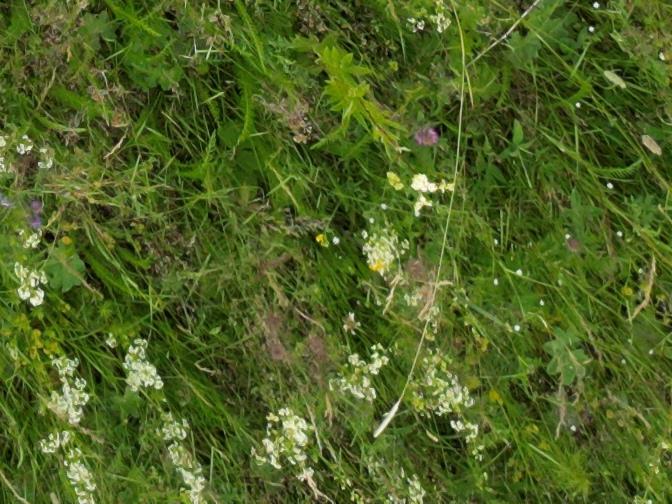
Flowers visible: yarrow flowers, yarrow flowers, yarrow flowers, yarrow flowers, yarrow flowers